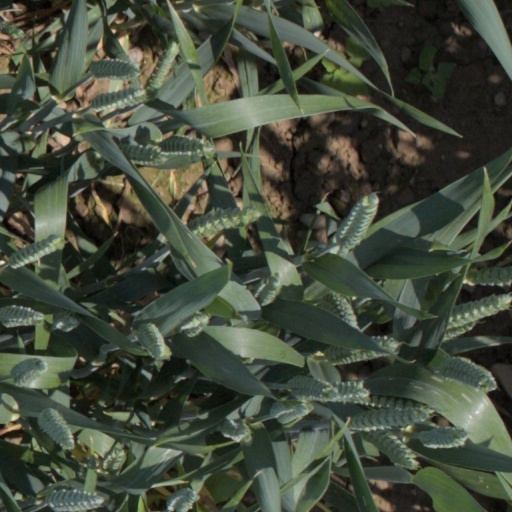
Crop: wheat